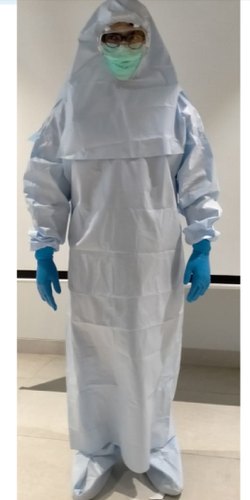
Objects detected:
Face_Shield
Mask
Goggles
Gloves
Gloves
Coverall